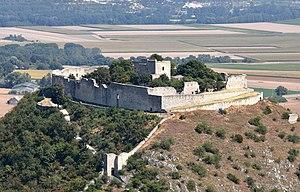
Hainburg an der Donau est une commune-ville d'Autriche située sur le Danube dans le district de Bruck sur la Leitha, en Basse-Autriche.